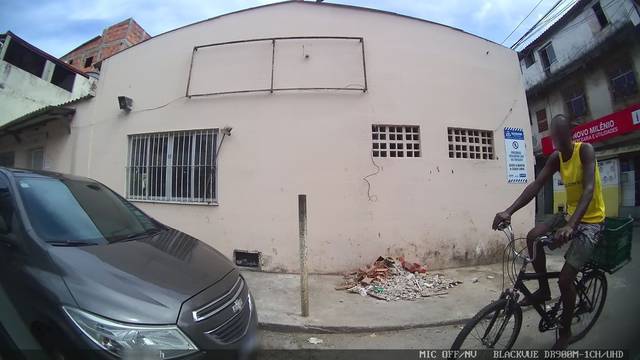
Region: Brazil
Coordinates: -12.92, -38.498